McAlester, Oklahoma

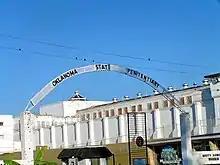
Oklahoma State Penitentiary, established in 1911, is a source of employment and local revenue in McAlester

The crossing of the east–west California Road with the north–south Texas Road formed a natural point of settlement. At the time of its founding, the site was located in Tobucksy County, a part of the Moshulatubbee District of the Choctaw Nation. Alyssia Young, who emigrated from Mississippi to the Indian Territory, first established a settlement at the intersection of the two roads in 1838. The town was named Perryville after James Perry, member of a Choctaw family, who established a trading post. At one time Perryville was the capital of the Choctaw Nation and County Seat of Tobucksy County. During the American Civil War, the Choctaw allied with the Confederate States of America (CSA) as the war reached Indian Territory.